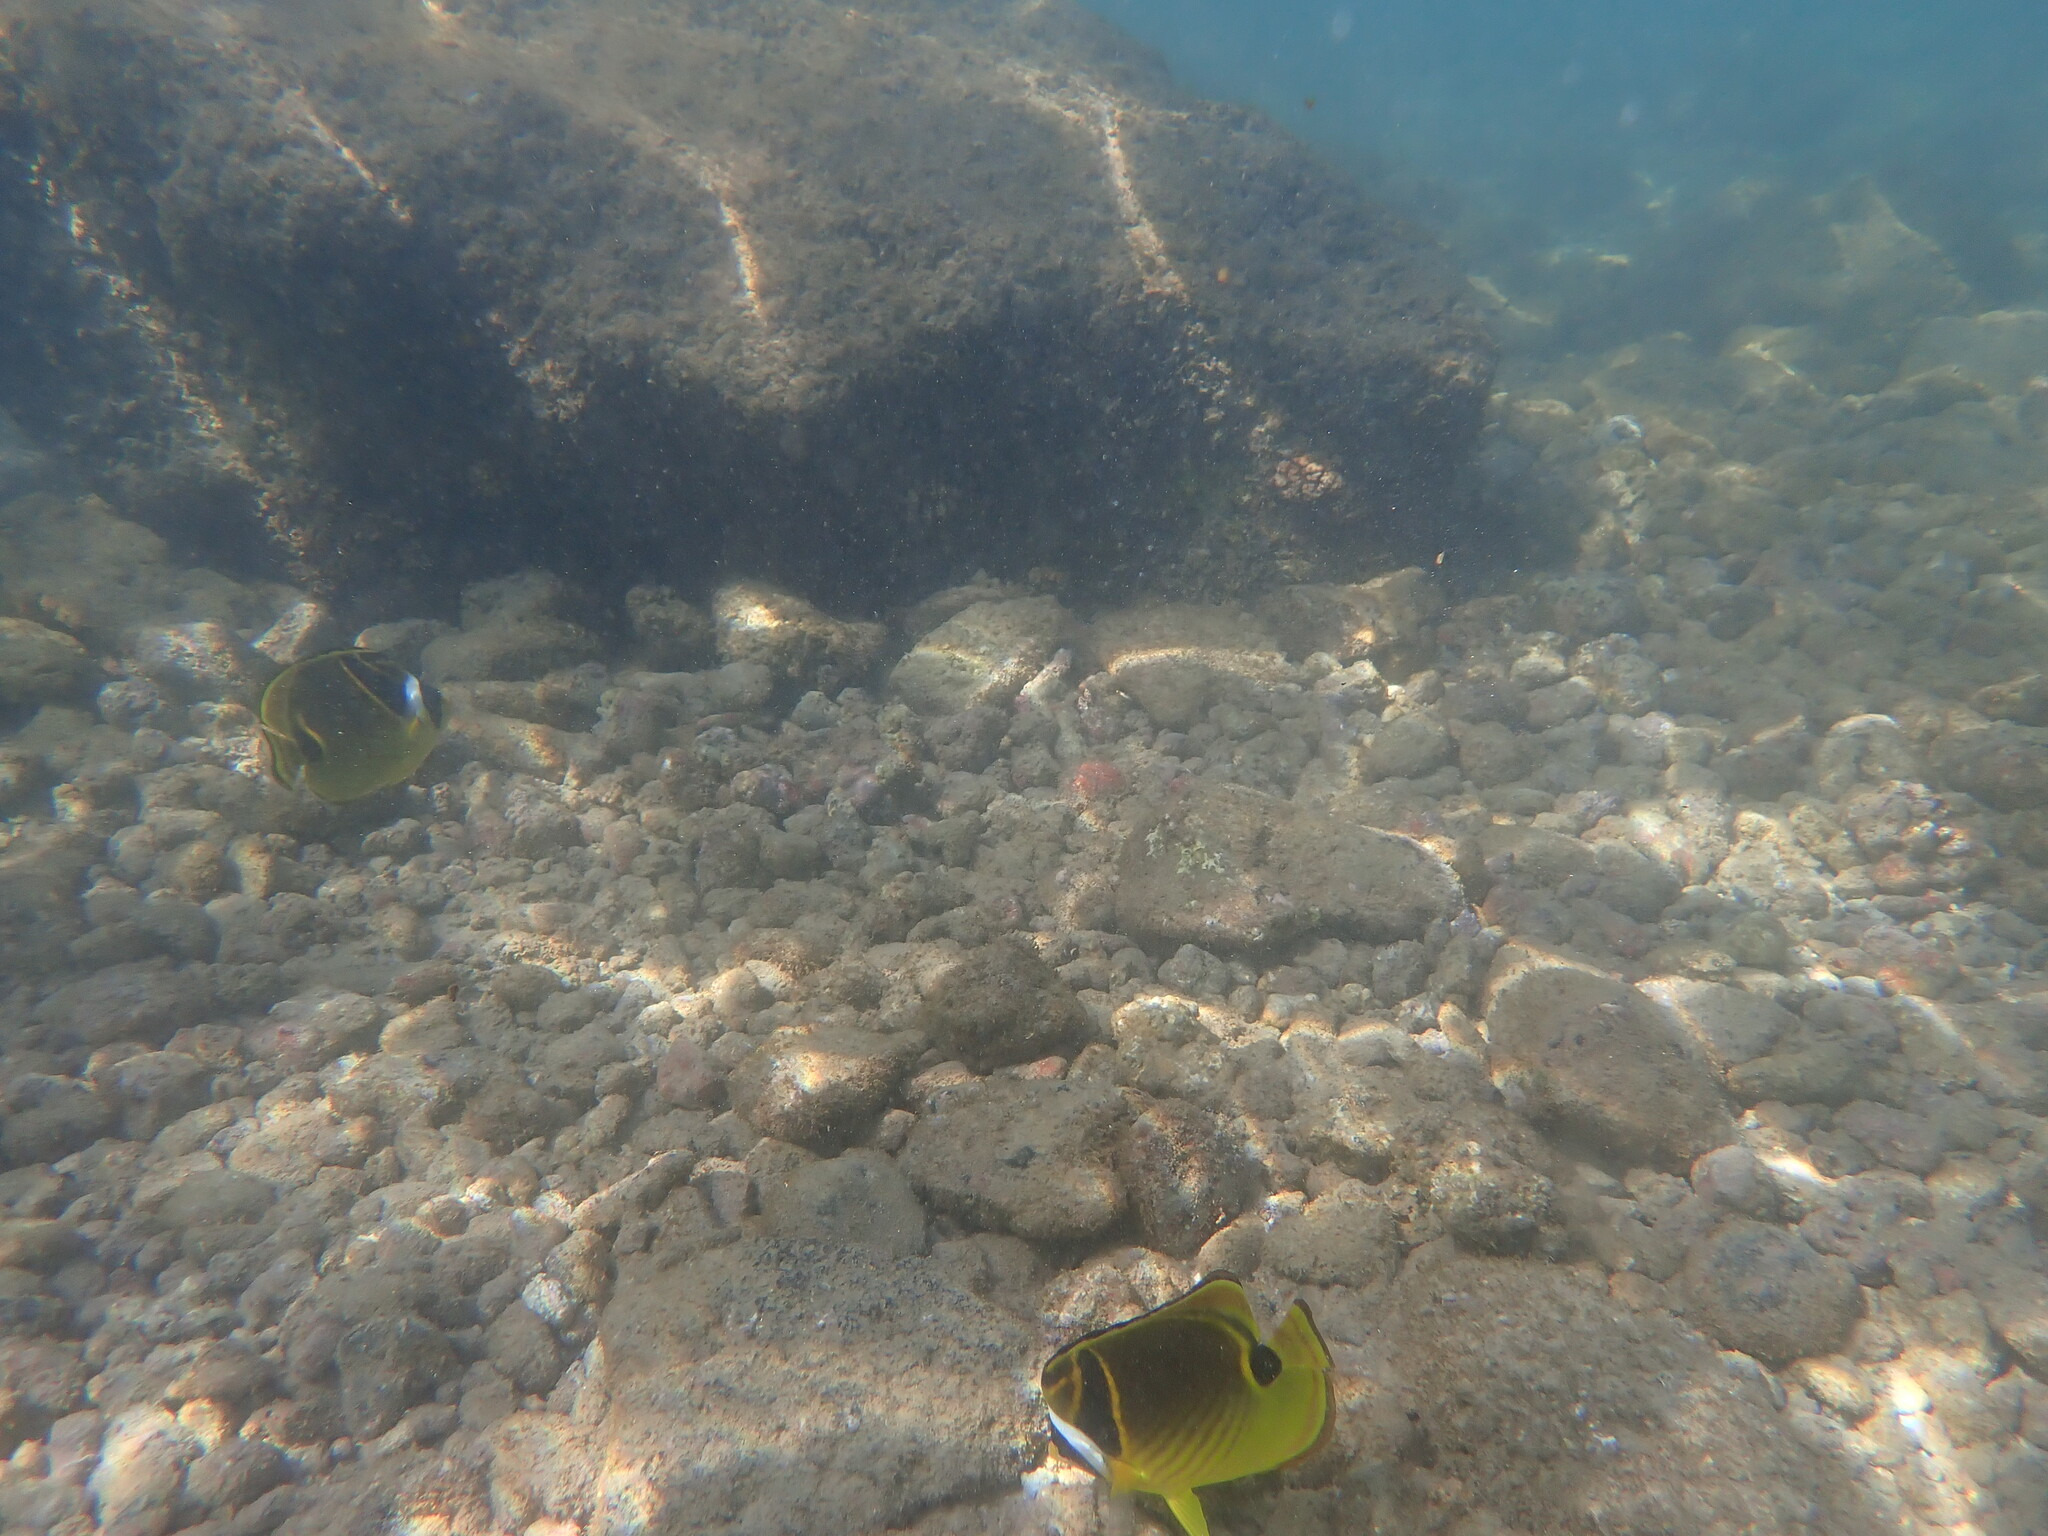
Chaetodon lunula (Raccoon Butterflyfish)